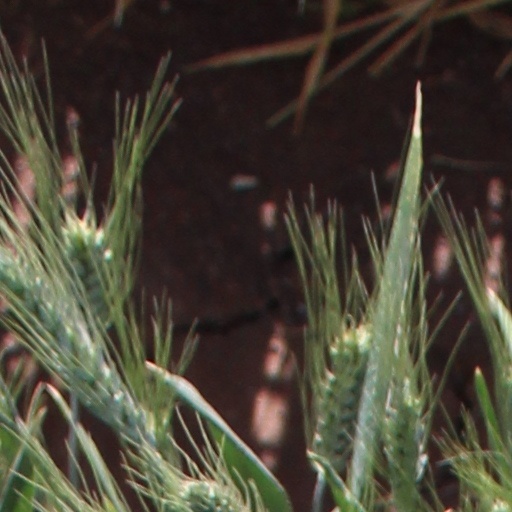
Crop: wheat